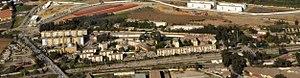
Vue aérienne de la commune de Oued Smar
Oued Smar est une commune de la wilaya d'Alger en Algérie, située dans la banlieue Est d'Alger dans la daïra d'El Harrach.